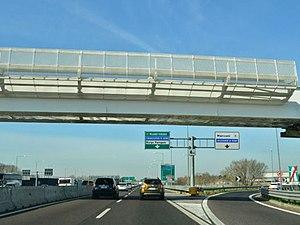
Le Marconi Express, également connu sous le nom de people mover de Bologne, est un système de transport en commun hectométrique de type monorail en construction qui reliera l’aéroport Guglielmo-Marconi à la gare de Bologne-Centrale, avec un arrêt intermédiaire au pôle universitaire du Lazzaretto qui servira également de centre de dépôt et de contrôle.